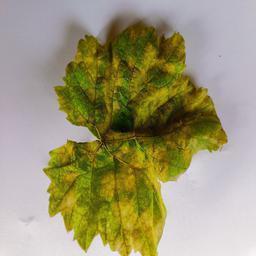
Label: Downy Mildew